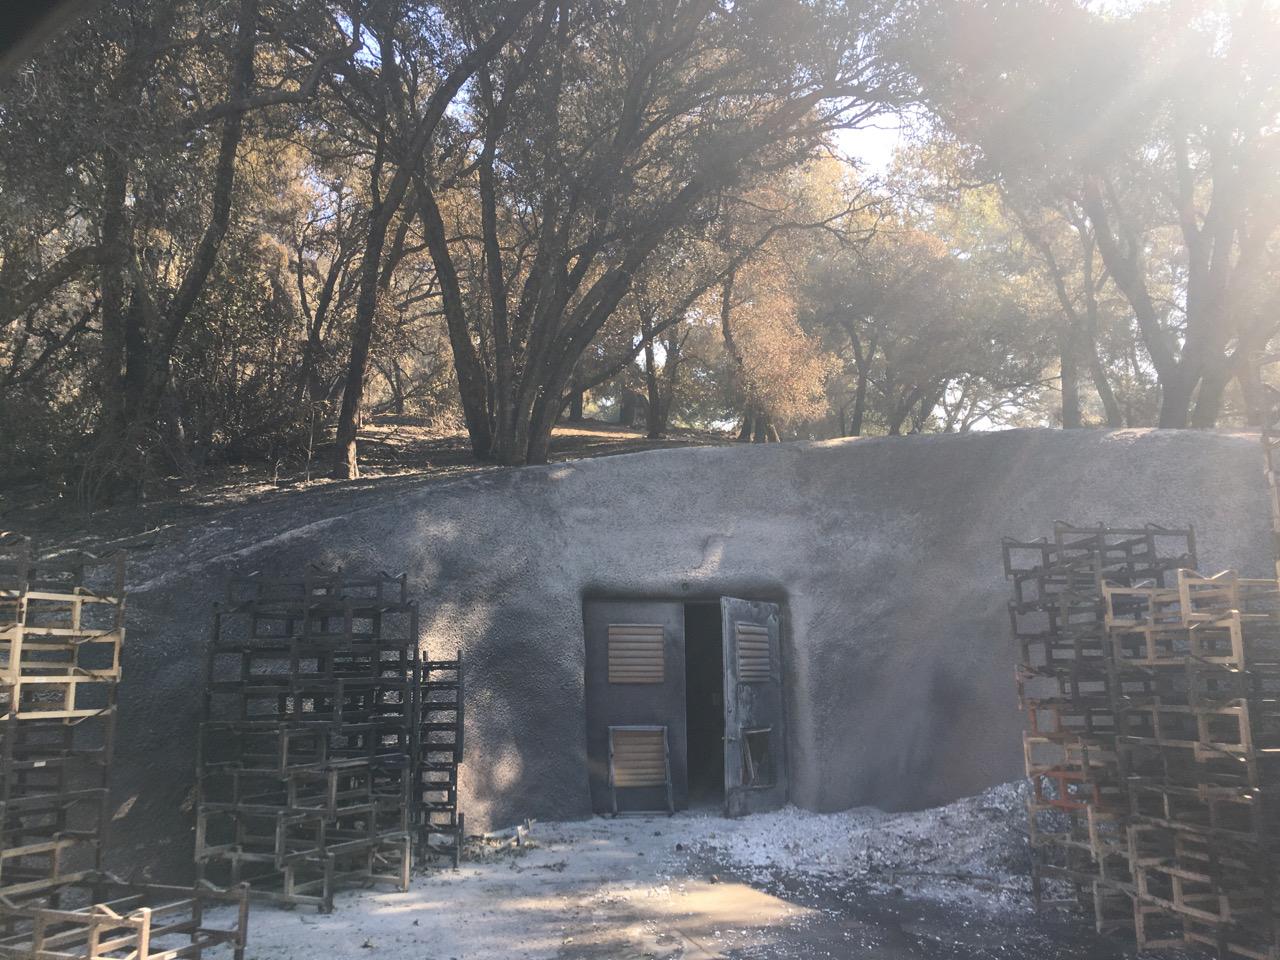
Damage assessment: affected